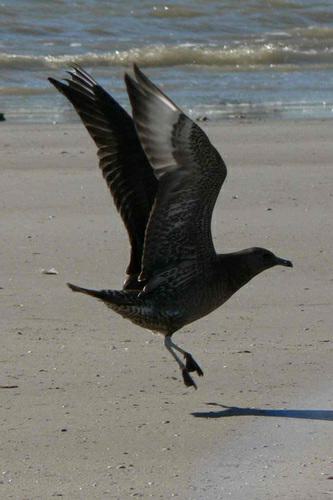
A photo of a pomarine jaeger